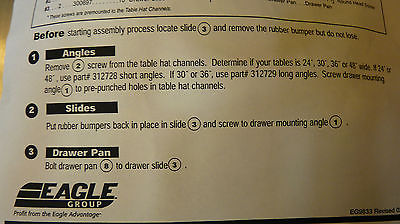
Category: cabinet